Nicola Sturgeon

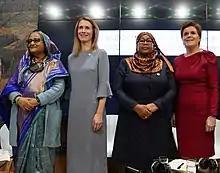
Prime Minister of Bangladesh Sheikh Hasina, Prime Minister of Estonia Kaja Kallas, President of Tanzania Samia Suluhu Hassan, and Sturgeon at the UN's COP26, November 2021

The worldwide pandemic of COVID-19 began during Sturgeon's second term as First Minister. The first case of the virus in Scotland was confirmed on 1 March 2020, when a resident in Tayside had tested positive.